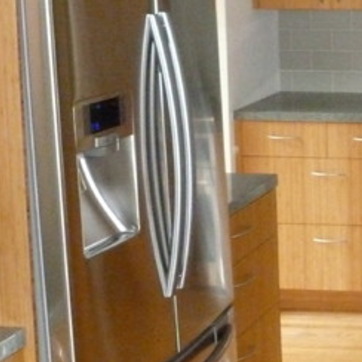
Material: metal